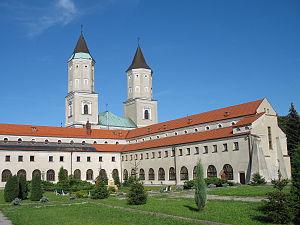
Jarosław est une ville de la voïvodie des Basses-Carpates, dans le sud-est de la Pologne. Sa population s'élevait à 39 426 habitats en 2012.